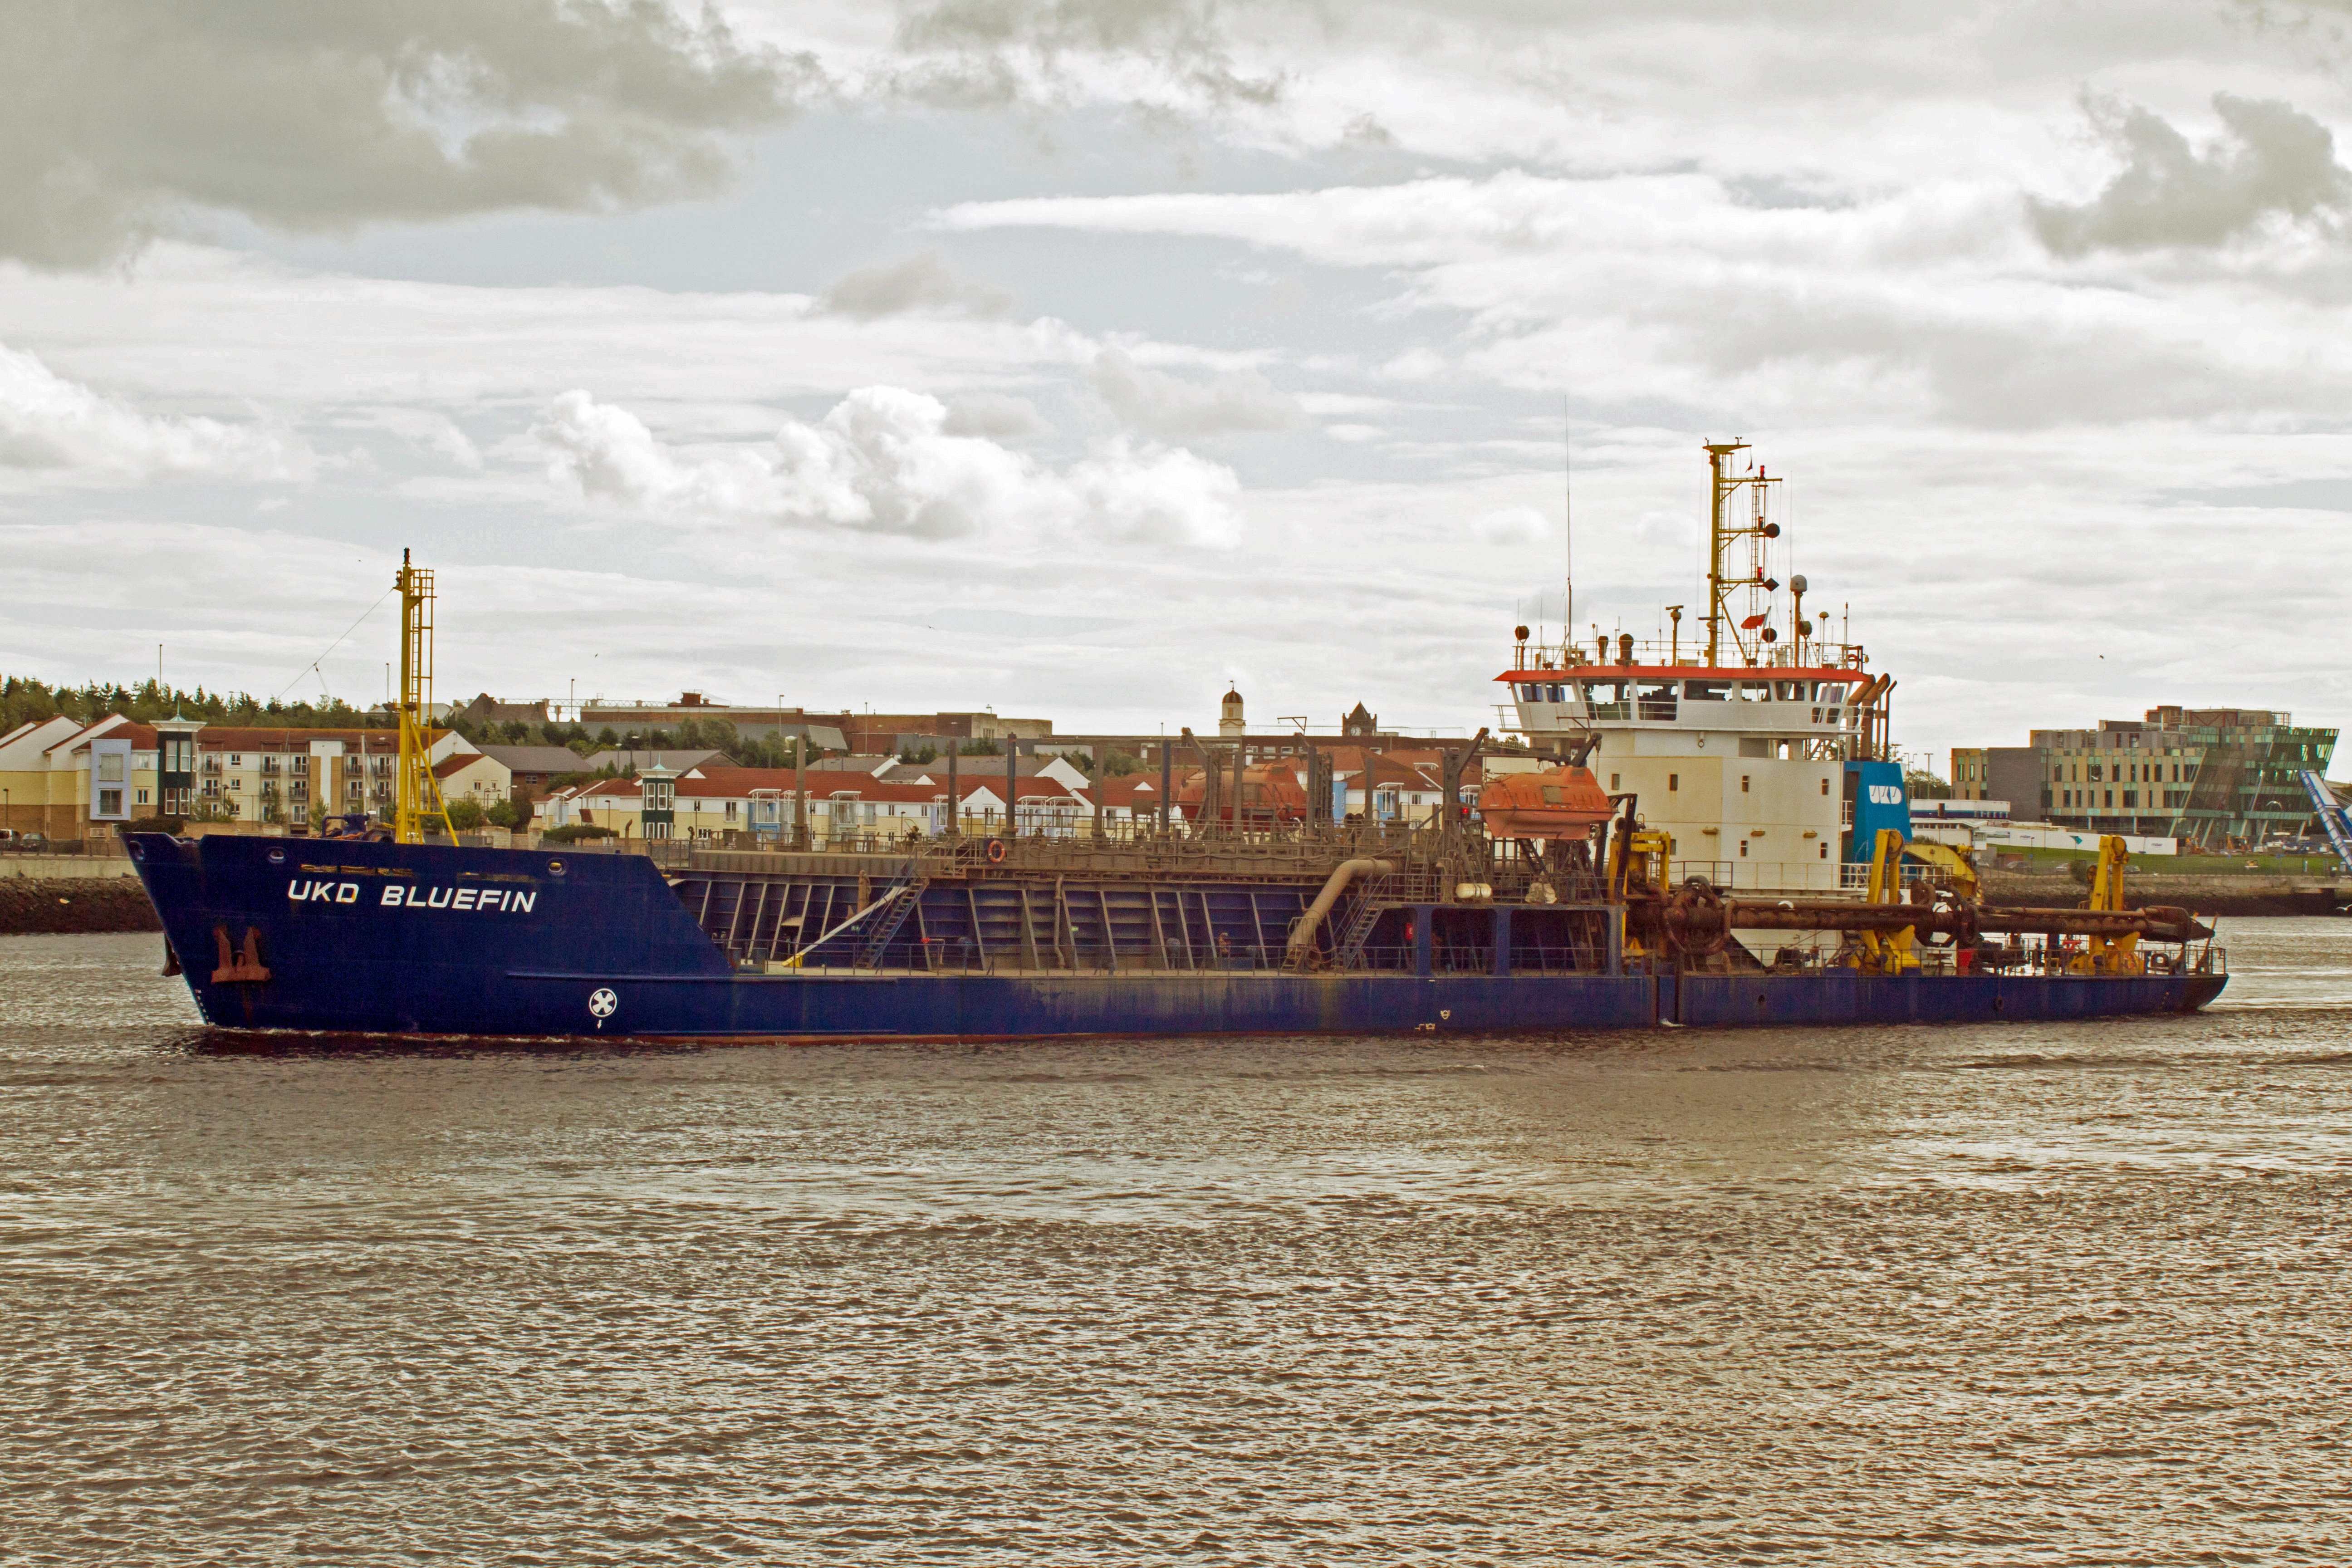
sea, ocean, ship, transport, vehicle, harbor, port, cargo ship, waterway, channel, tugboat, watercraft, barge, container ship, freight transport, dredger, river tyne, oil tanker, tank ship, bulk carrier, floating production storage and offloading, offshore drilling